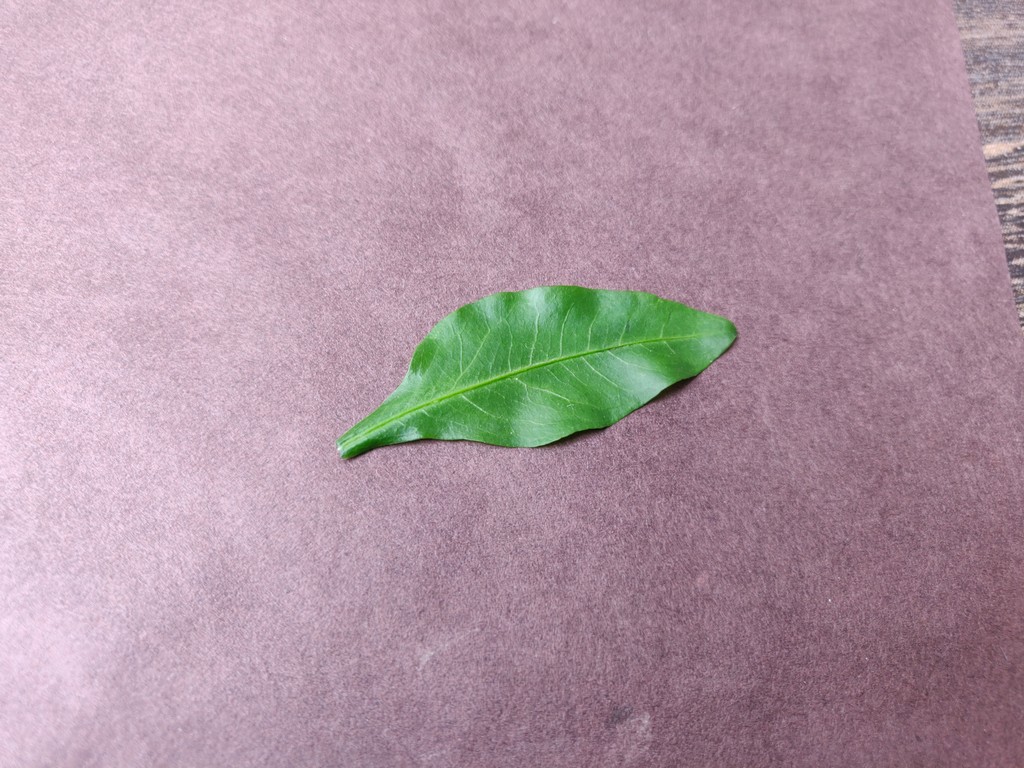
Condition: Healthy
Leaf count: single
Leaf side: front